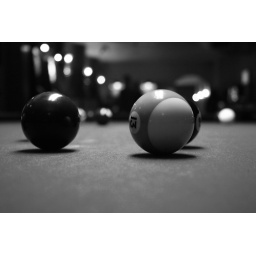
balls in black and white